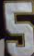
Number: 5